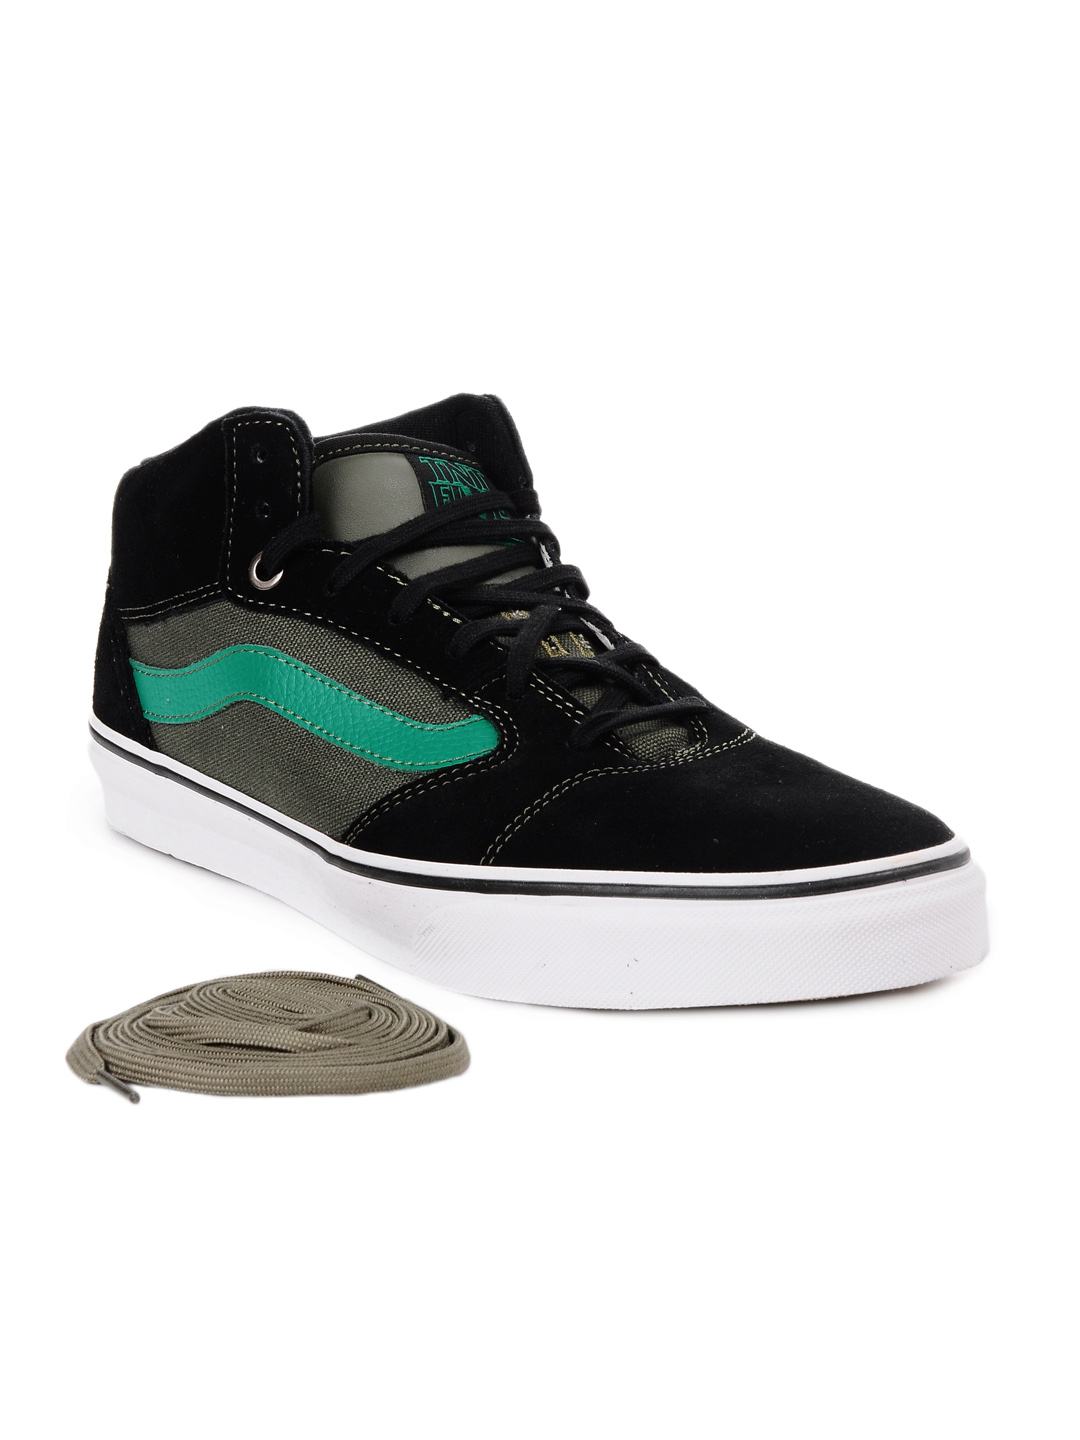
Vans Men Black Shoes
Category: Footwear / Shoes / Casual Shoes
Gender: Men
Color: Black
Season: Summer 2012
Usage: Casual